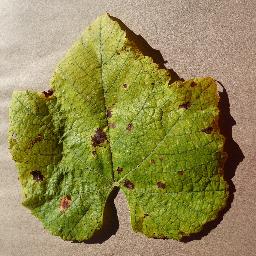
Label: Grape___Leaf_blight_(Isariopsis_Leaf_Spot)